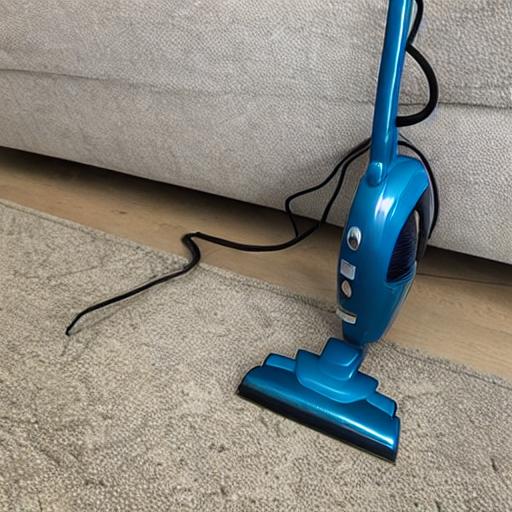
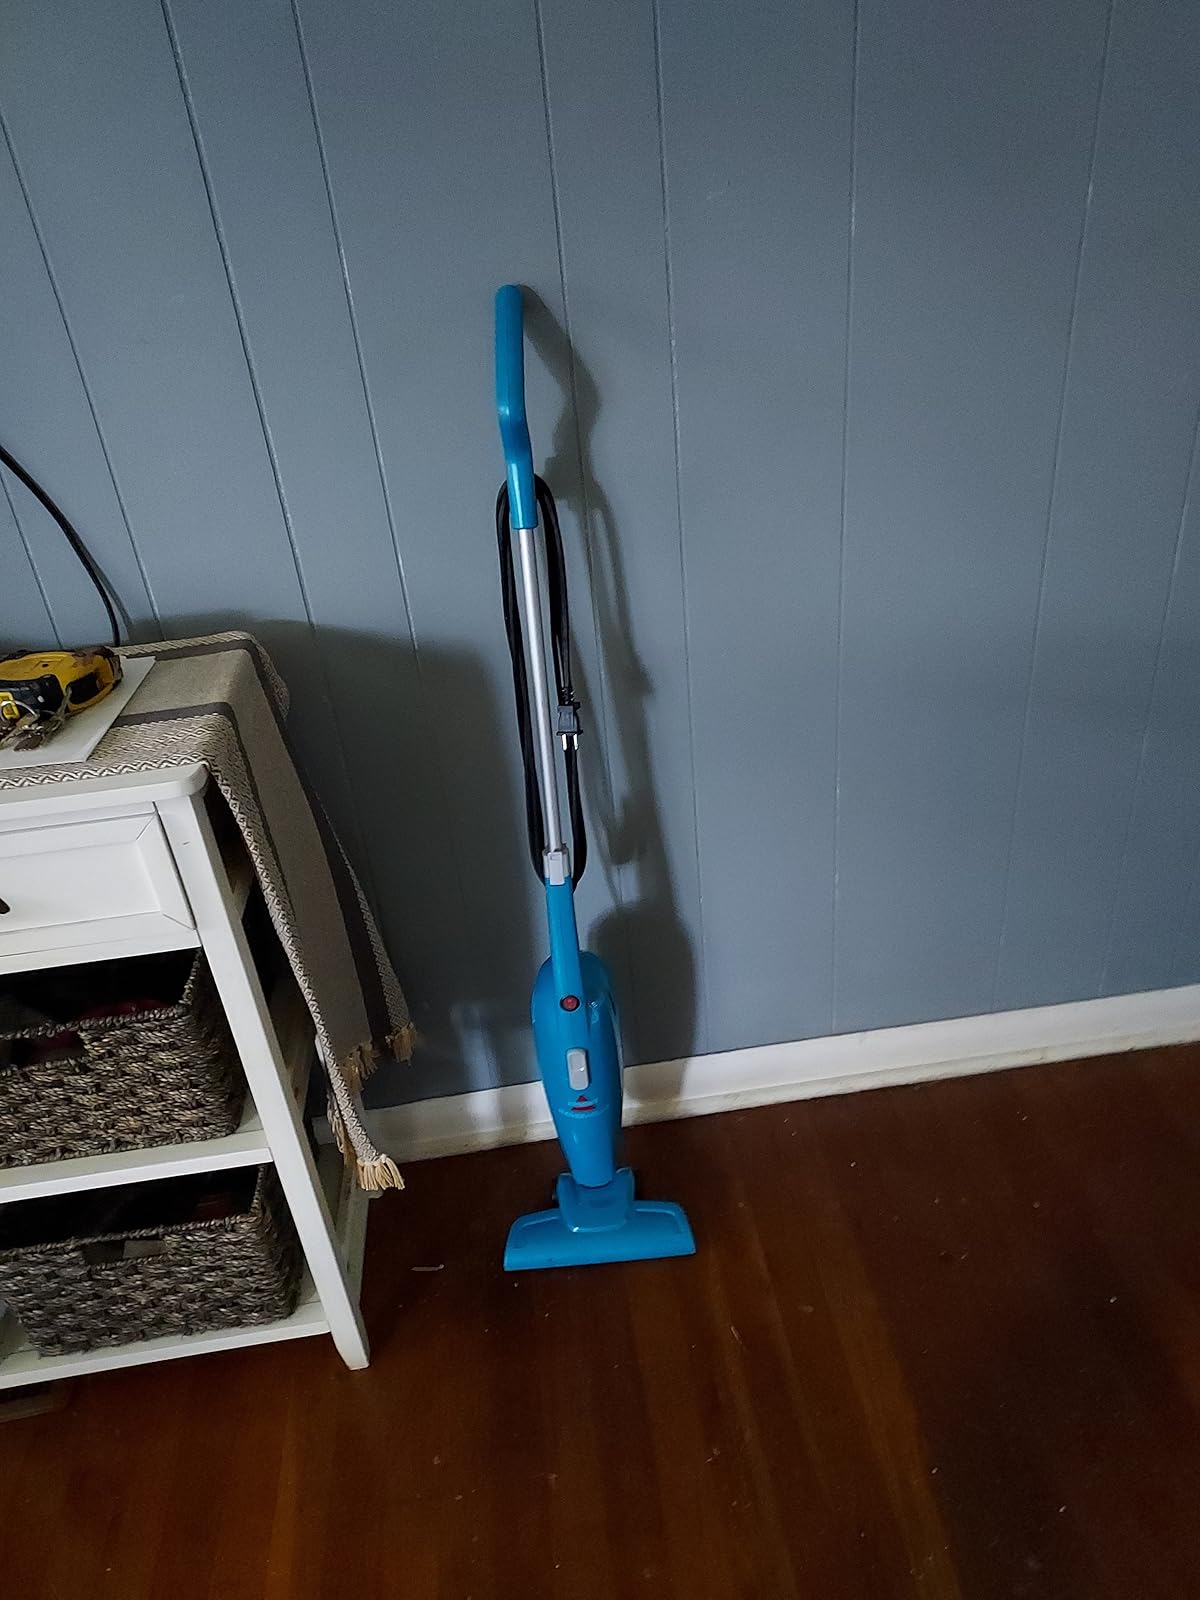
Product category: items_vacuum
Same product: no